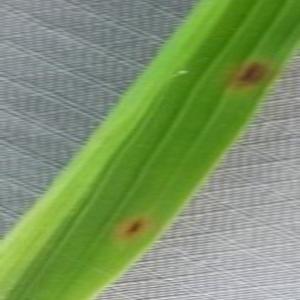
Disease: Brownspot